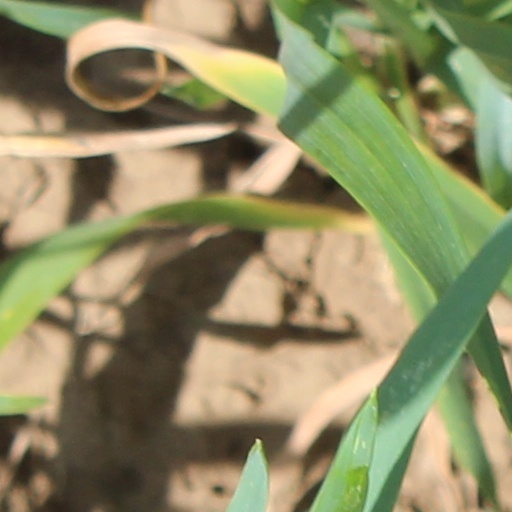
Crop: wheat